Thalassocnus

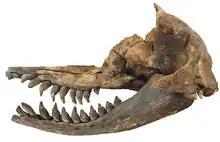
"Thalassocnus" were perhaps preyed upon by "Acrophyseter" (above)

"Thalassocnus" were nearshore herbivores which likely became aquatic due to the desertification of the land and a lack of terrestrial food. Earlier species were likely general grazers that foraged for seagrass and seaweed along the sandy coastline, indicated by scratch marks on the teeth caused by chewing sand, probably foraging in areas with a depth of less than . "T. antiquus" probably did not enter the water to feed, instead eating plants that washed ashore. Conversely, the later species, "T. carolomartini" and "T. yaucensis", lacking these marks, probably fed in deeper waters like manatees. The earlier species chewed with the jaws going up and down to mash food, whereas later species chewed with the jaws going front to back to grind it.